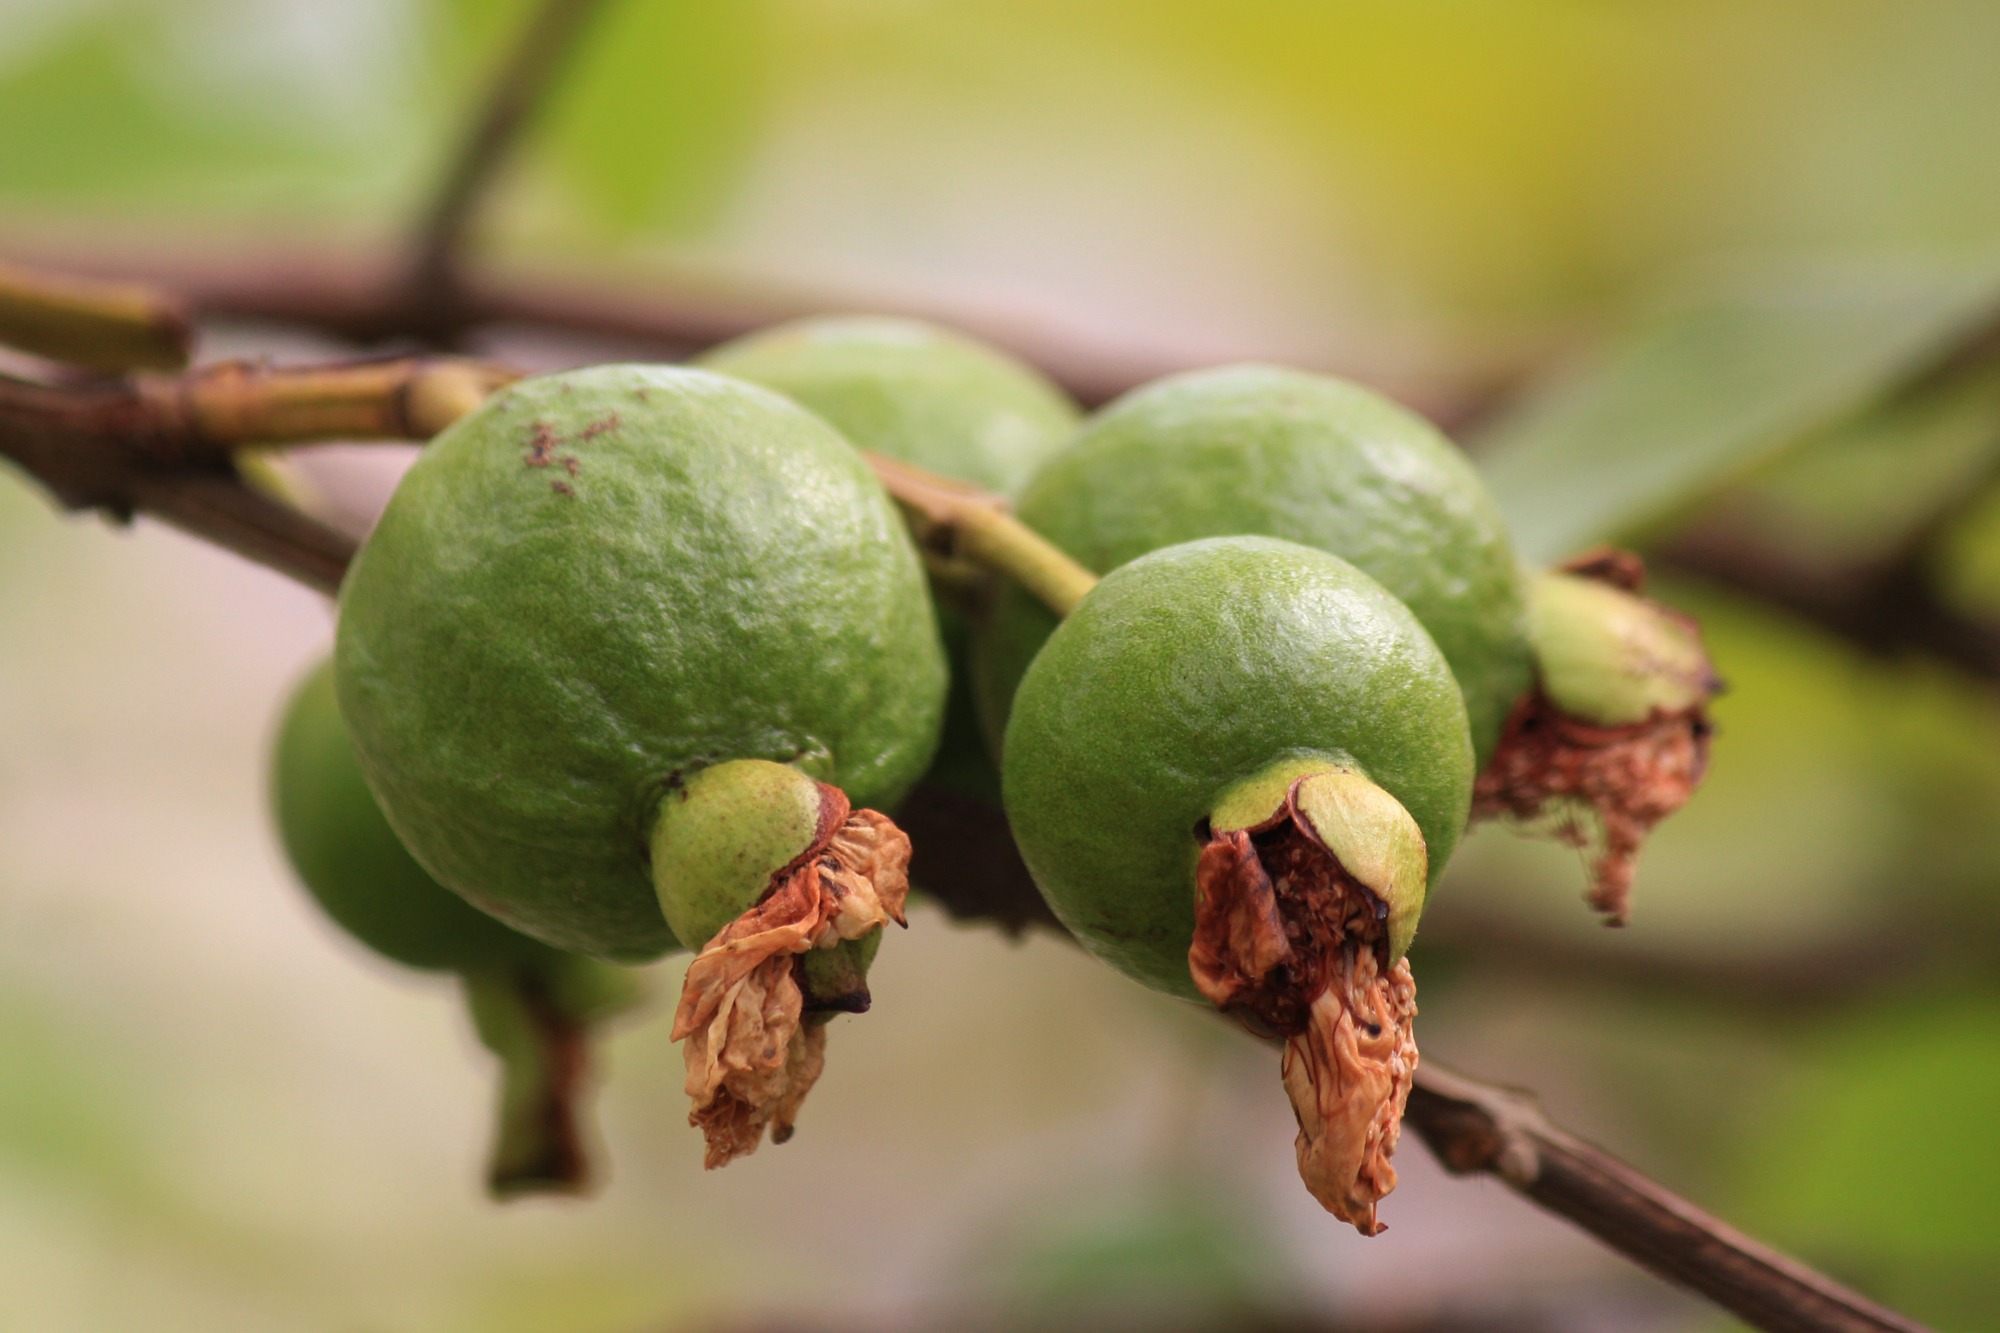
apple, tree, branch, plant, fruit, sweet, leaf, flower, ripe, food, green, ingredient, culinary, produce, tropical, drink, agriculture, juicy, dessert, eat, flora, delicious, freshness, juice, close up, vitamin, preserves, nutrition, mexico, jellies, pulp, skin, raw, south america, exotic, bud, edible, guava, bitter, organic, crunchy, sour, taste, punch, jams, macro photography, medicinal, flowering plant, types, central america, green fruit, dietary fiber, land plant, mrytle, guava wood, meat smoking, lemony, strawberry guava, culinary sauces, pectin, marmelade, infused